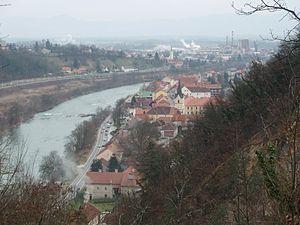
Krško est le nom d'une municipalité au sud-est de la Slovénie et est une ville traversée par la Save. La ville est connue pour héberger la seule centrale nucléaire du pays, la centrale nucléaire de Krško.